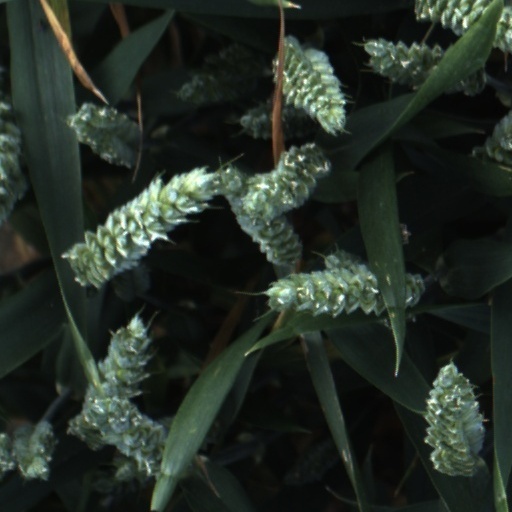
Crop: wheat